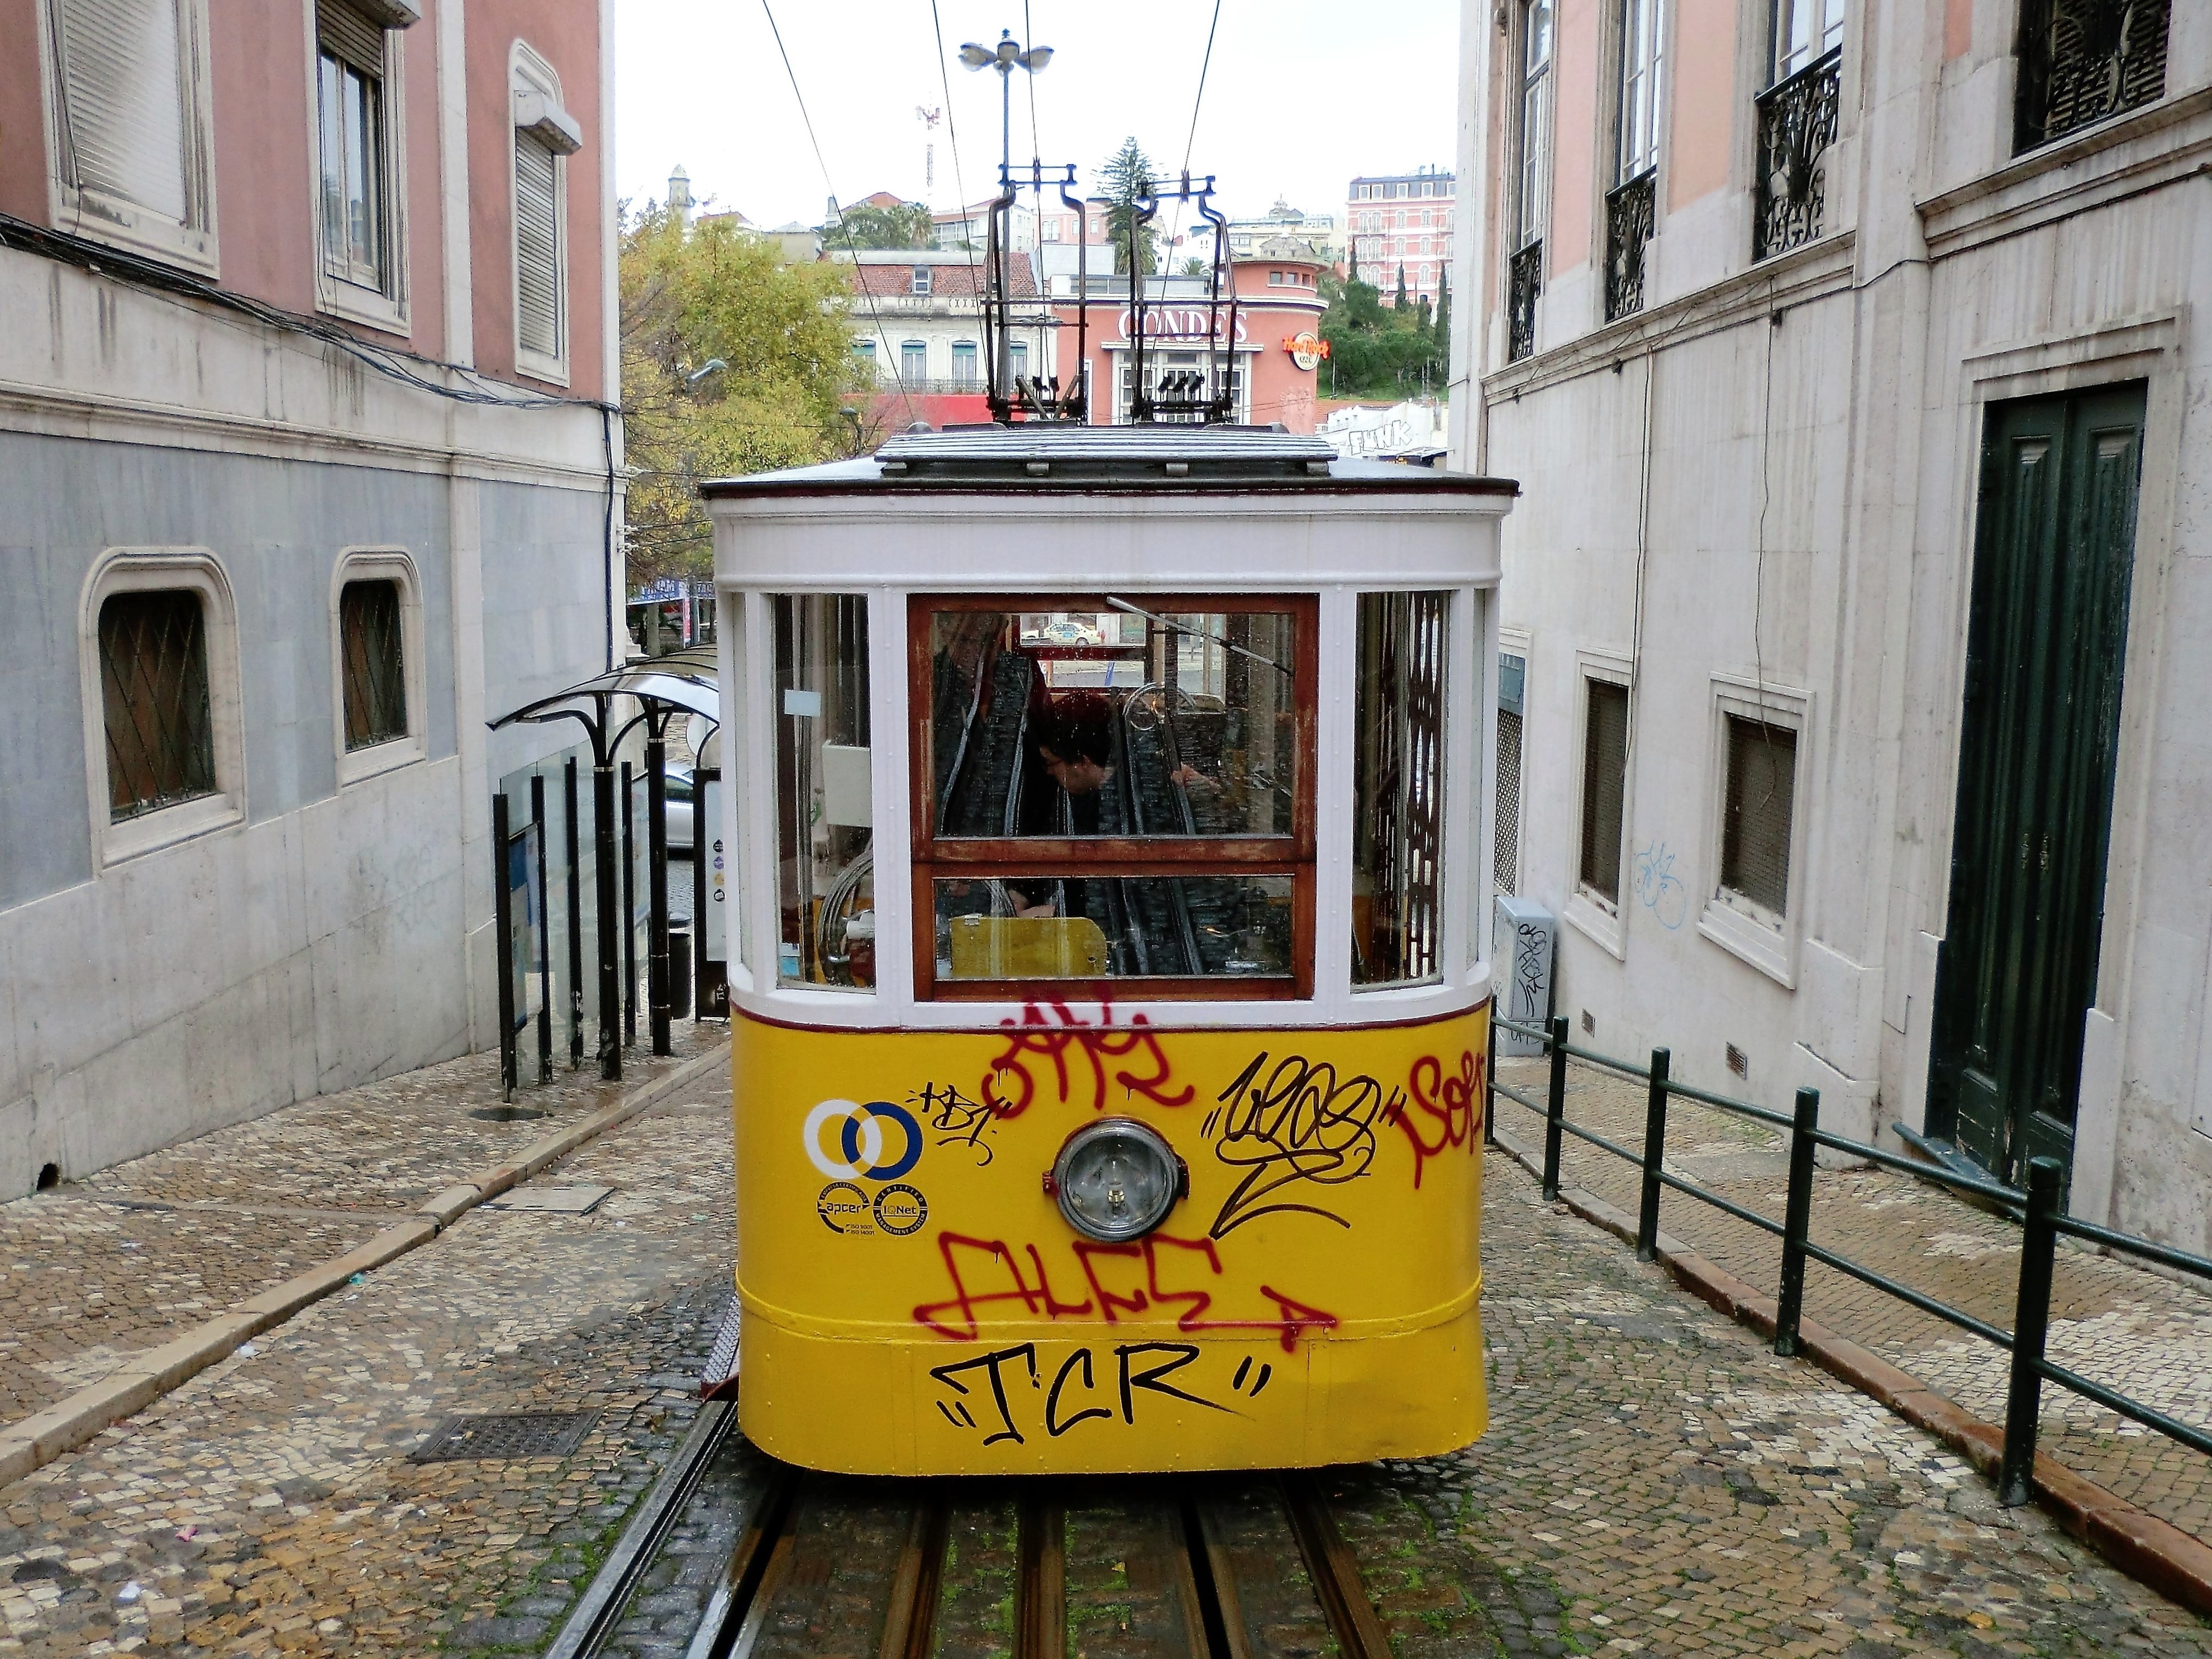
street, tram, transport, vehicle, cable car, public transport, lisbon, tram tracks, rolling stock